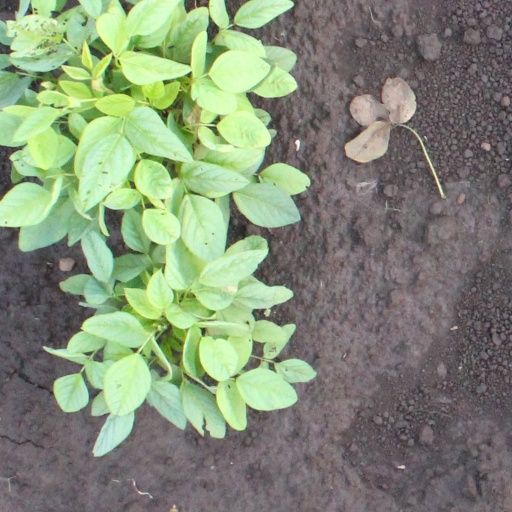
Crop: soybean